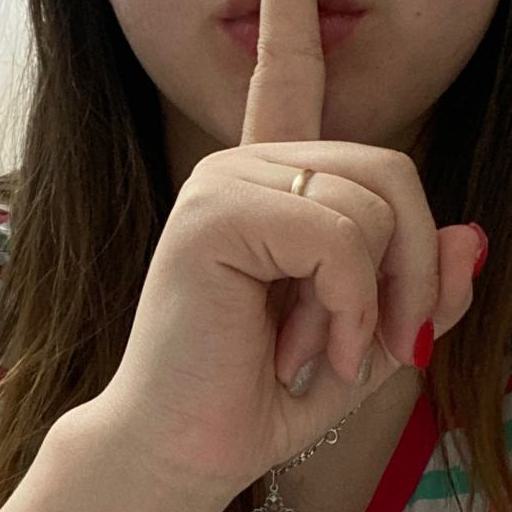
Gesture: mute